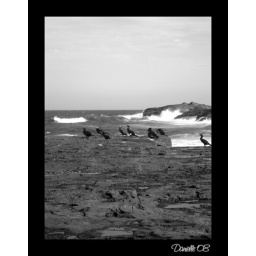
This is of some birds perched on a rock near Seven Mile beach in Gerroa, NSW.